Pallagorio

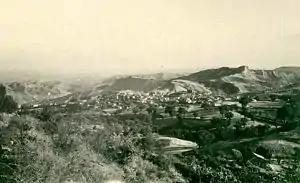
Pallagorio during the 1930s

In the Middle Ages, the village, concentrated in the districts of "Valle" and "Cucinaro", took the name of "San Giovanni in Palagorio". It had a few hundred inhabitants, mostly farmers, depending from the feudal lords of Umbriatico.